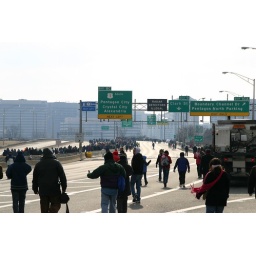
People walking over the 14th street bridge into Virginia after the inauguration